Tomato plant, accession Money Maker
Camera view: bottom (45 deg); turntable rotation: 210 degrees
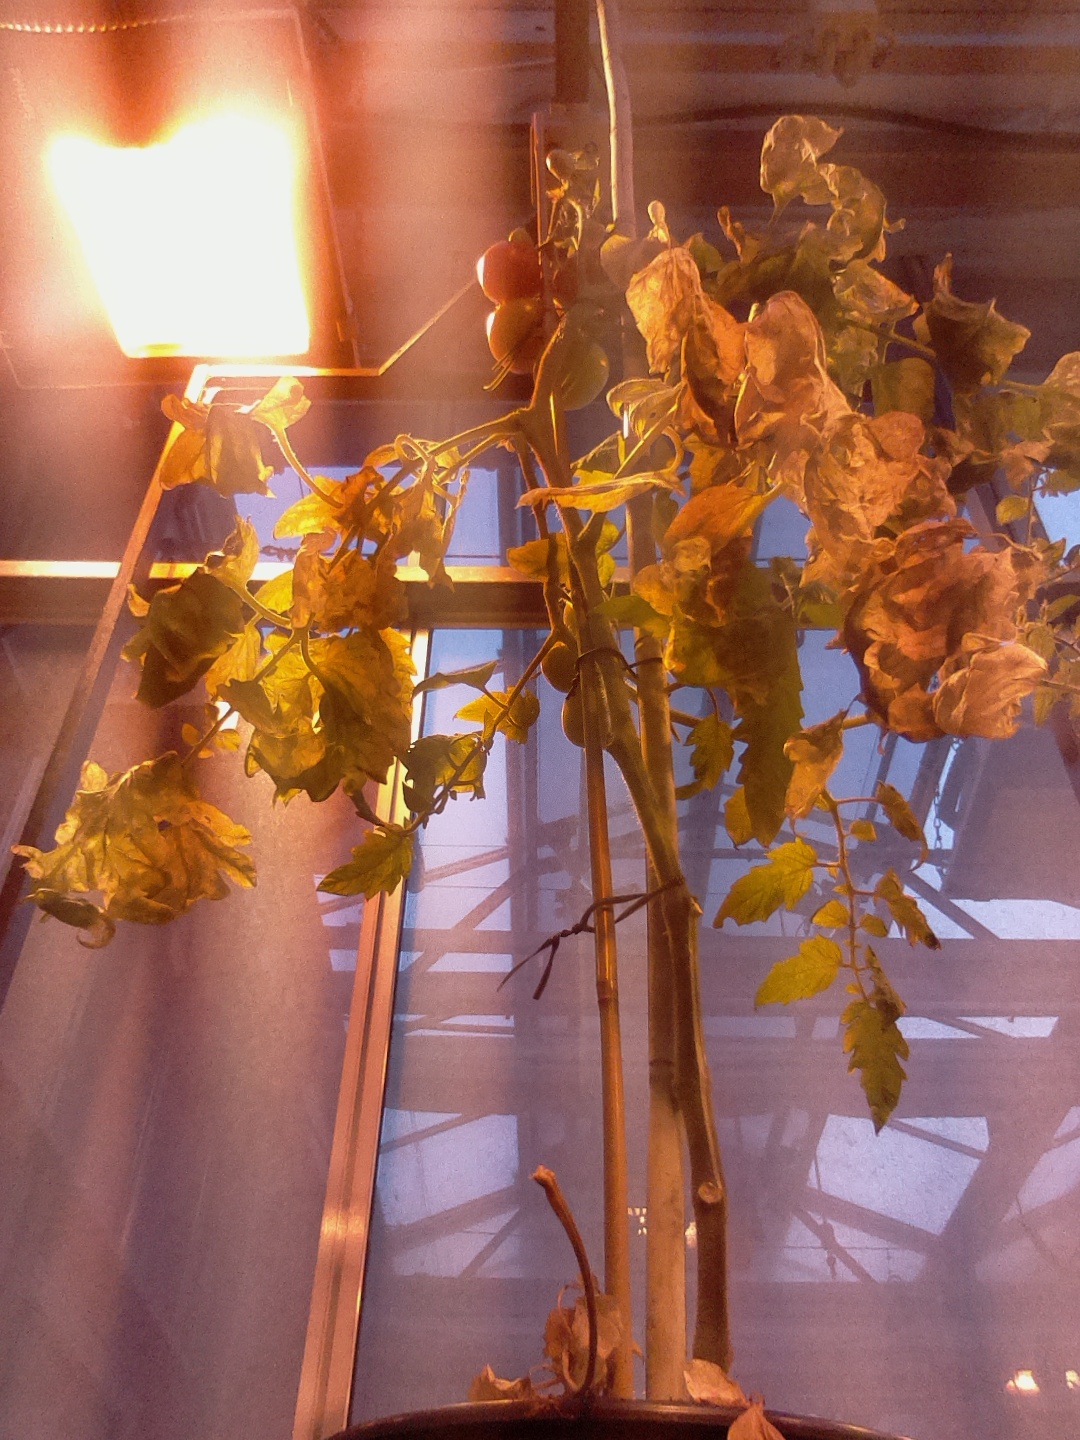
BBCH growth stage 82: 20%-30% of fruits show typical fully ripe color